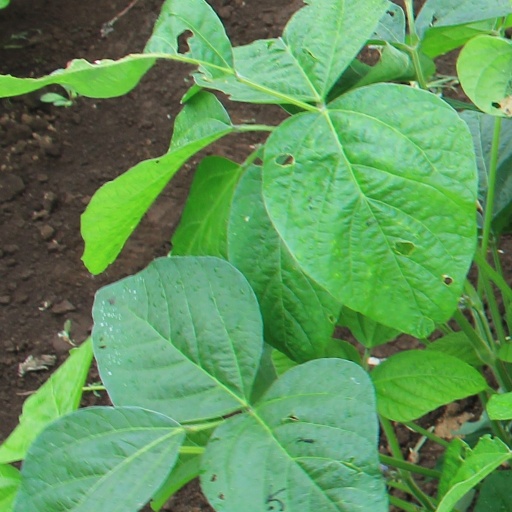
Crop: soybean